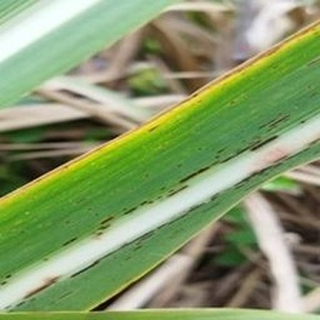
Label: sugarcane_rust